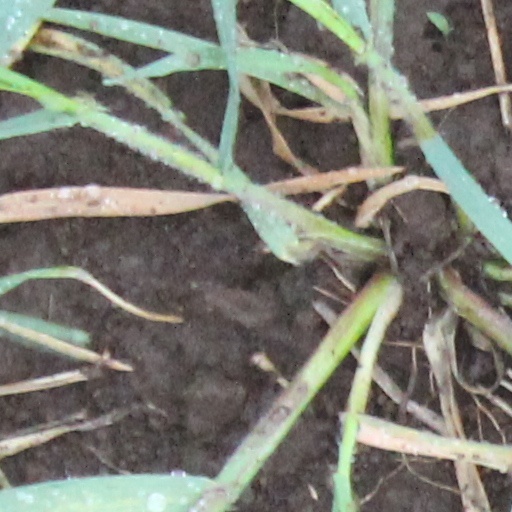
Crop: wheat